Badia di Sant'Arcangelo

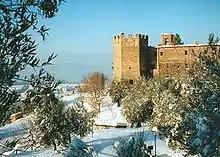
winter 1995

As from 1901 the Faculty of New Sciences abandoned its educational vocation, following years burdened with troubles. Its properties continued to be managed by an administrative council for a number of years, until the nomination of a royal commissioner in 1913. Just before this, the decision was taken to sell the property of Sant’Arcangelo. On 31 March 1913, the notary Gianbattista Brizi authenticated the sale by the Faculty of the abbey and its rural properties to Count Grafen Massimiliano Goutry, with exception of the church, the rectory and a small garden. The receipts tell that the Faculty continued to administrate these remnants. On 16 April 1921 a couple from Rome, Gastone Cerulli Irelli und Elena Vitali acquired the property – authenticated by a notary – and remained its owners until 1935.